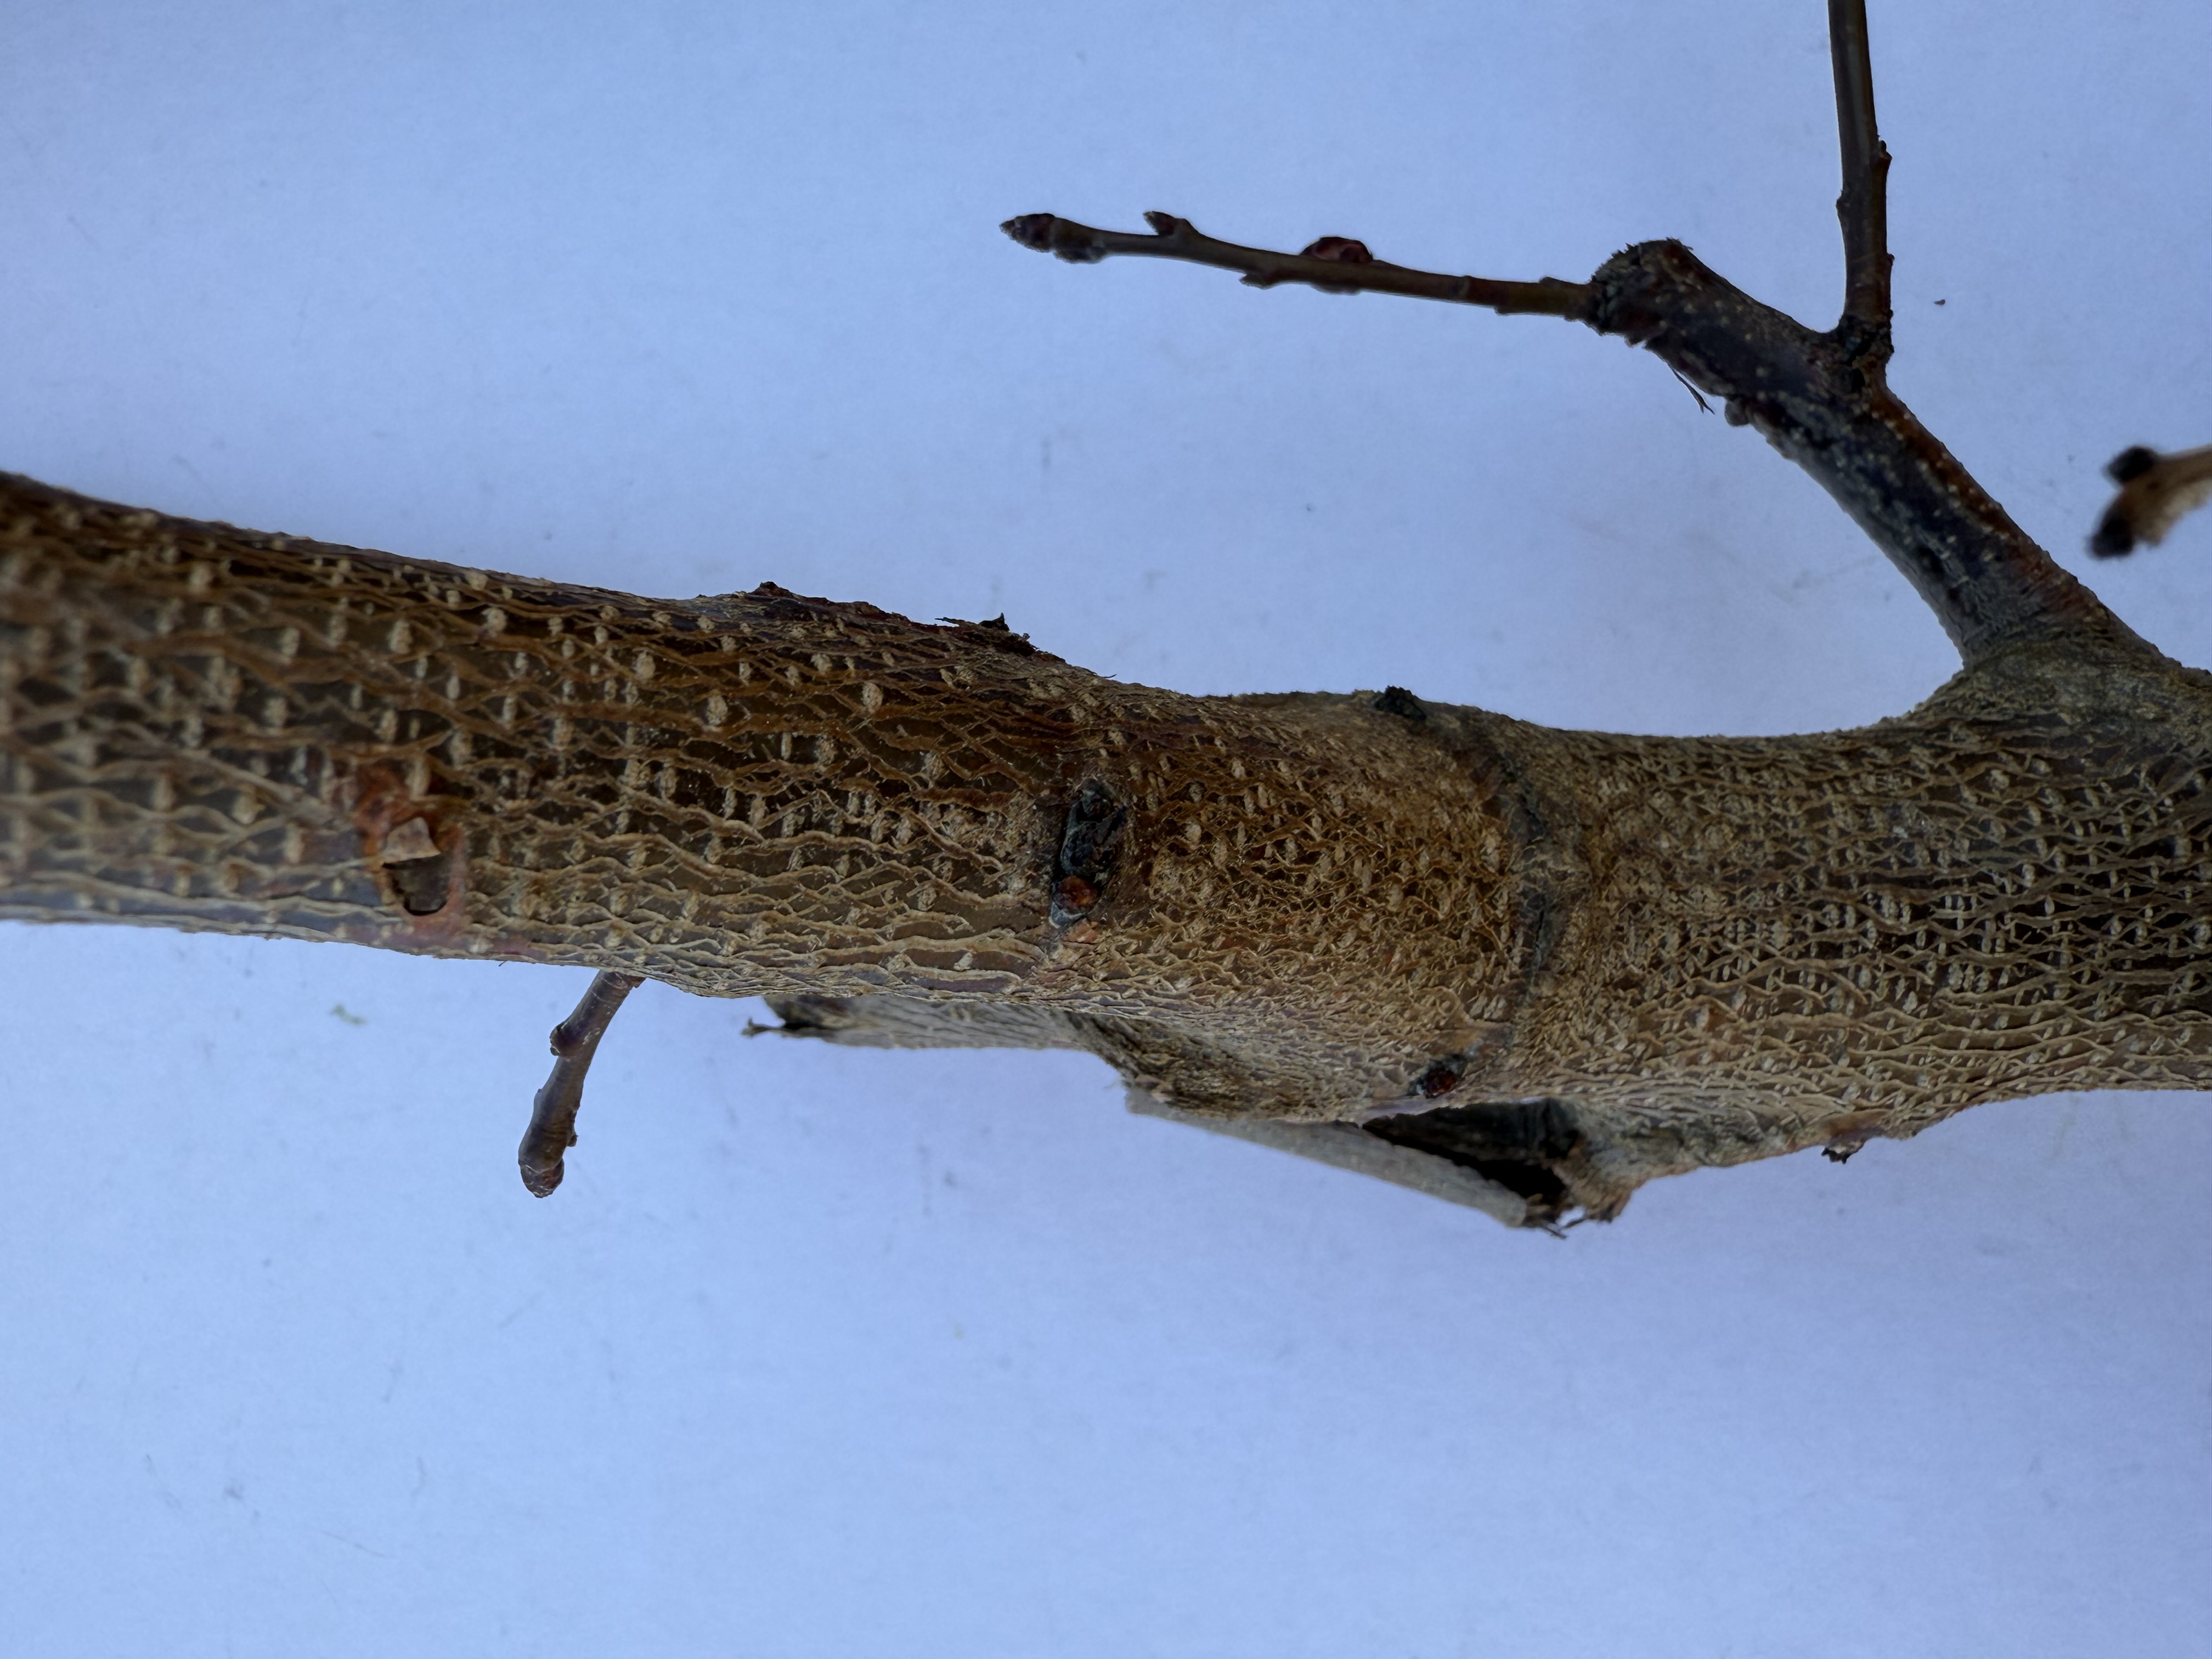
Variety: Igdir Apricot